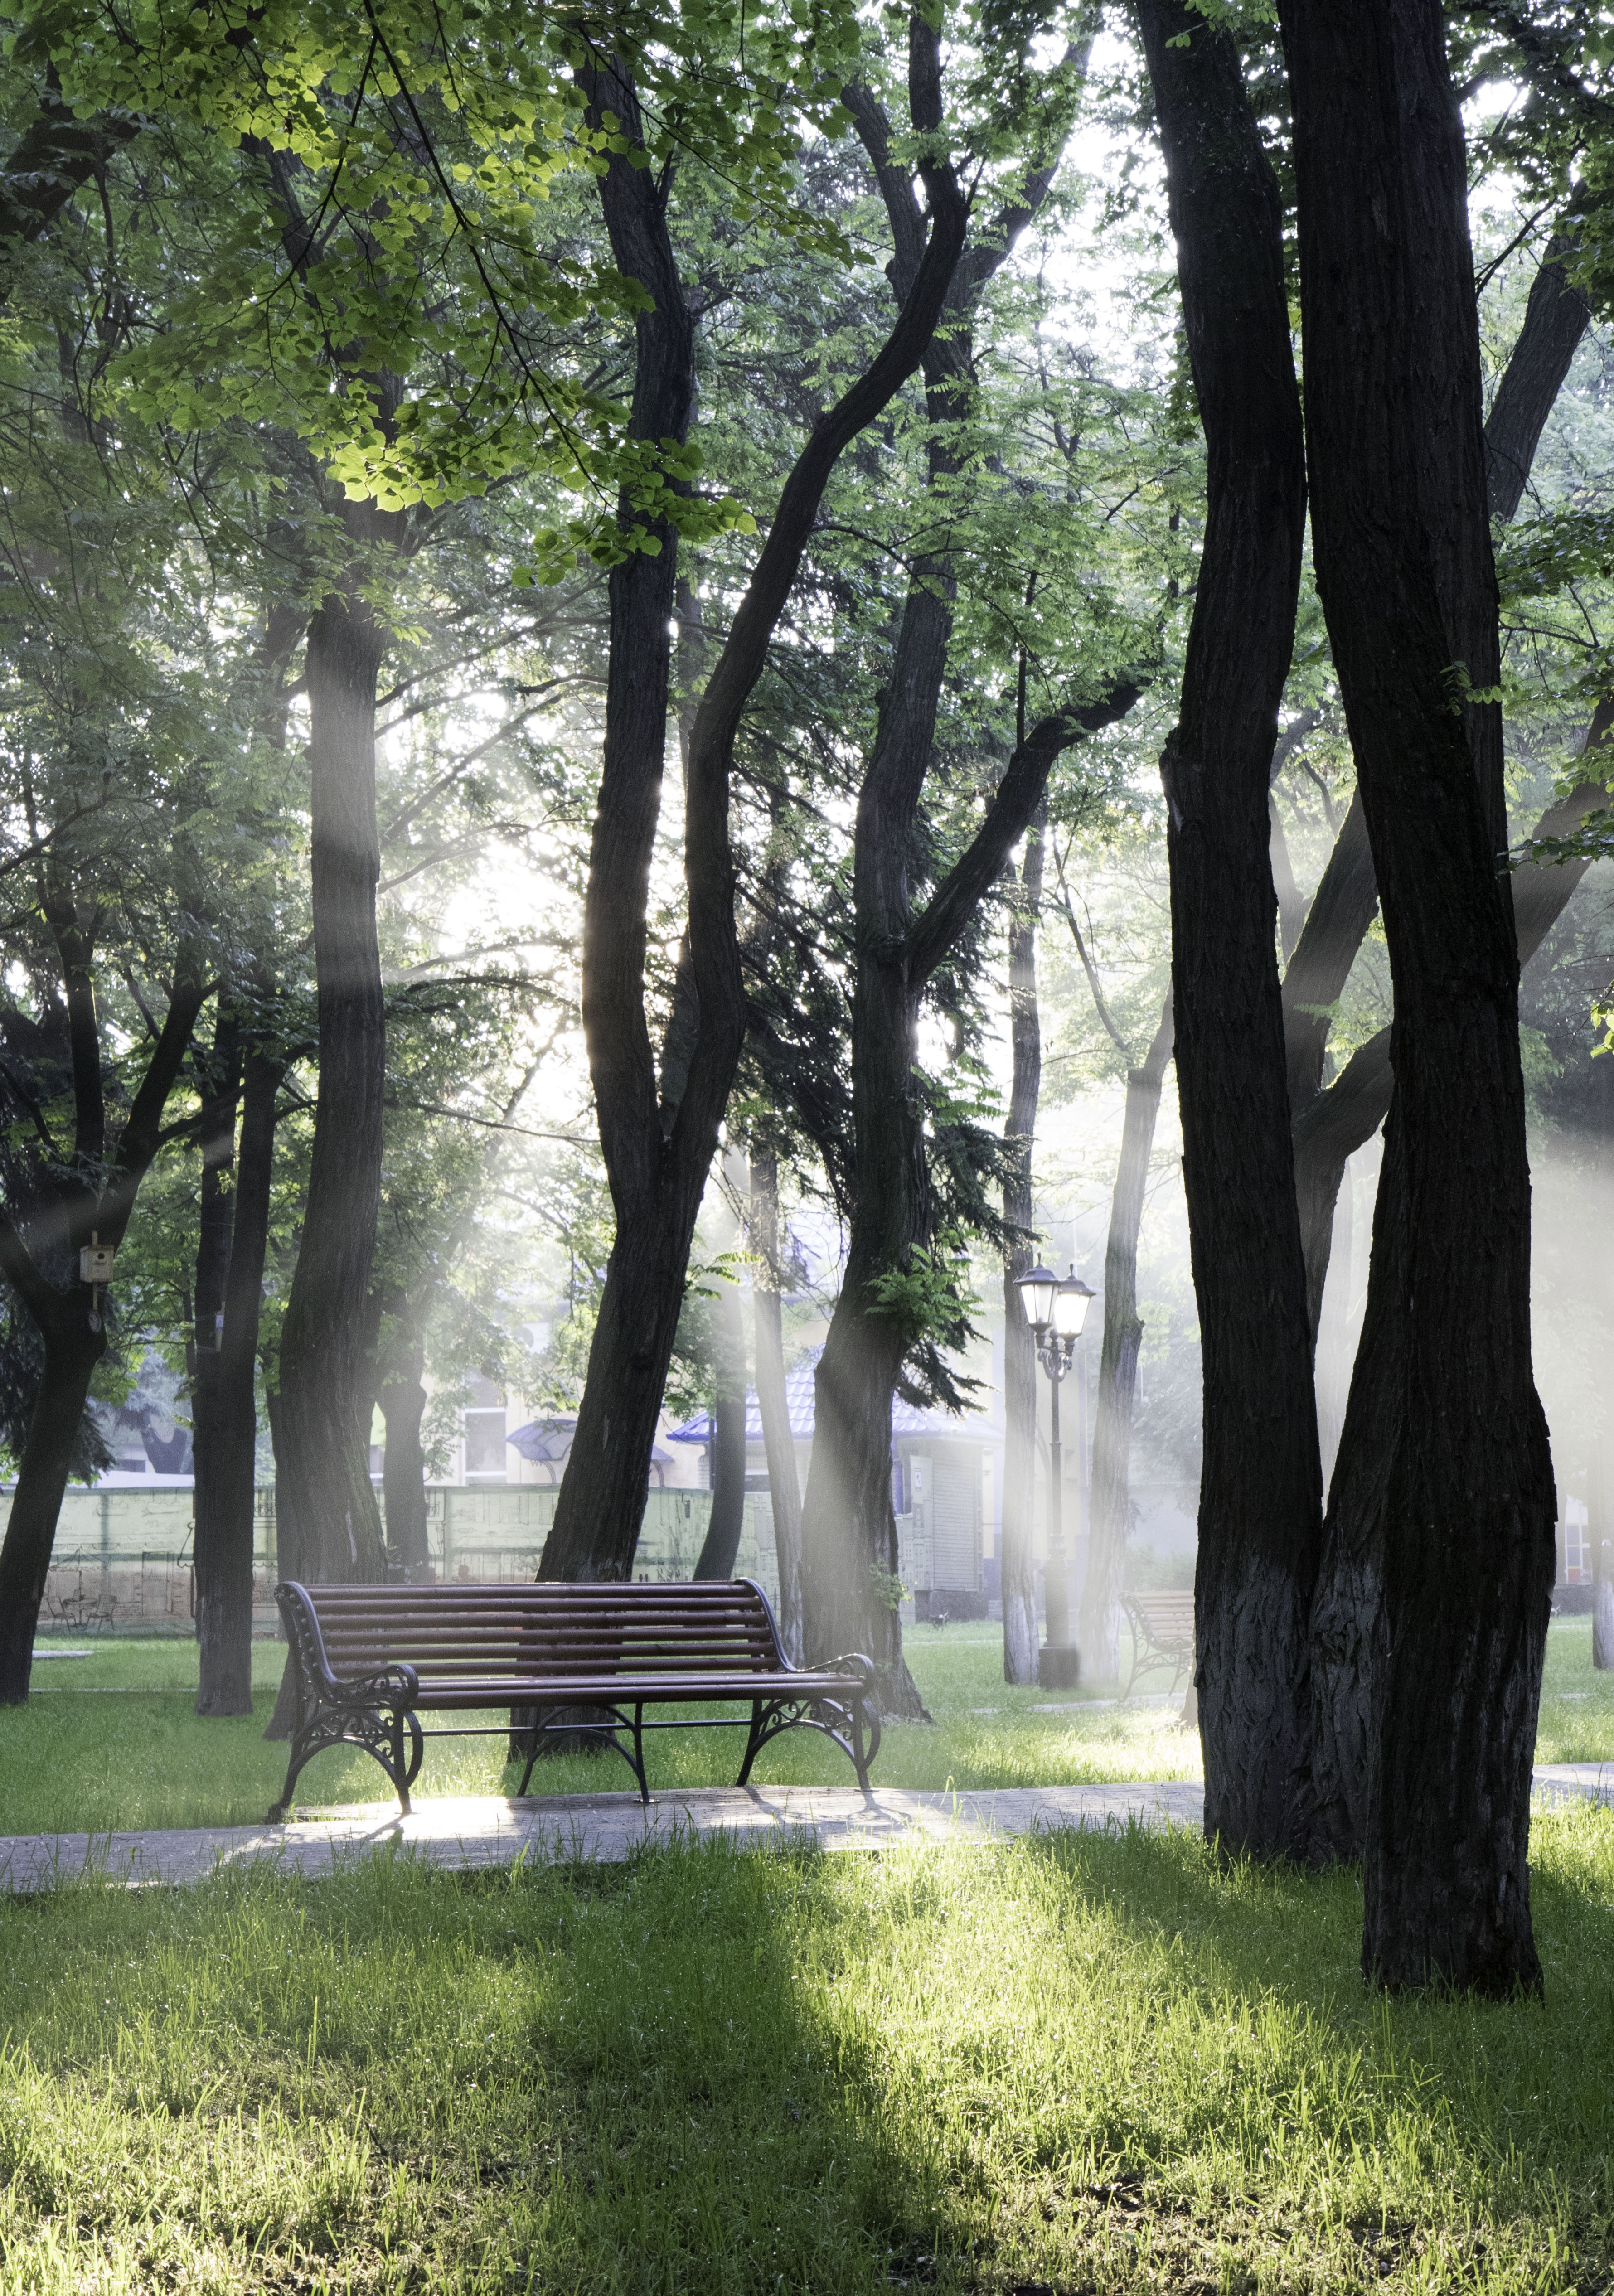
tree, grass, fog, sunrise, bench, lawn, sunlight, leaf, flower, green, park, backyard, garden, trees, outdoors, memorial, woodland, for relax, woody plant